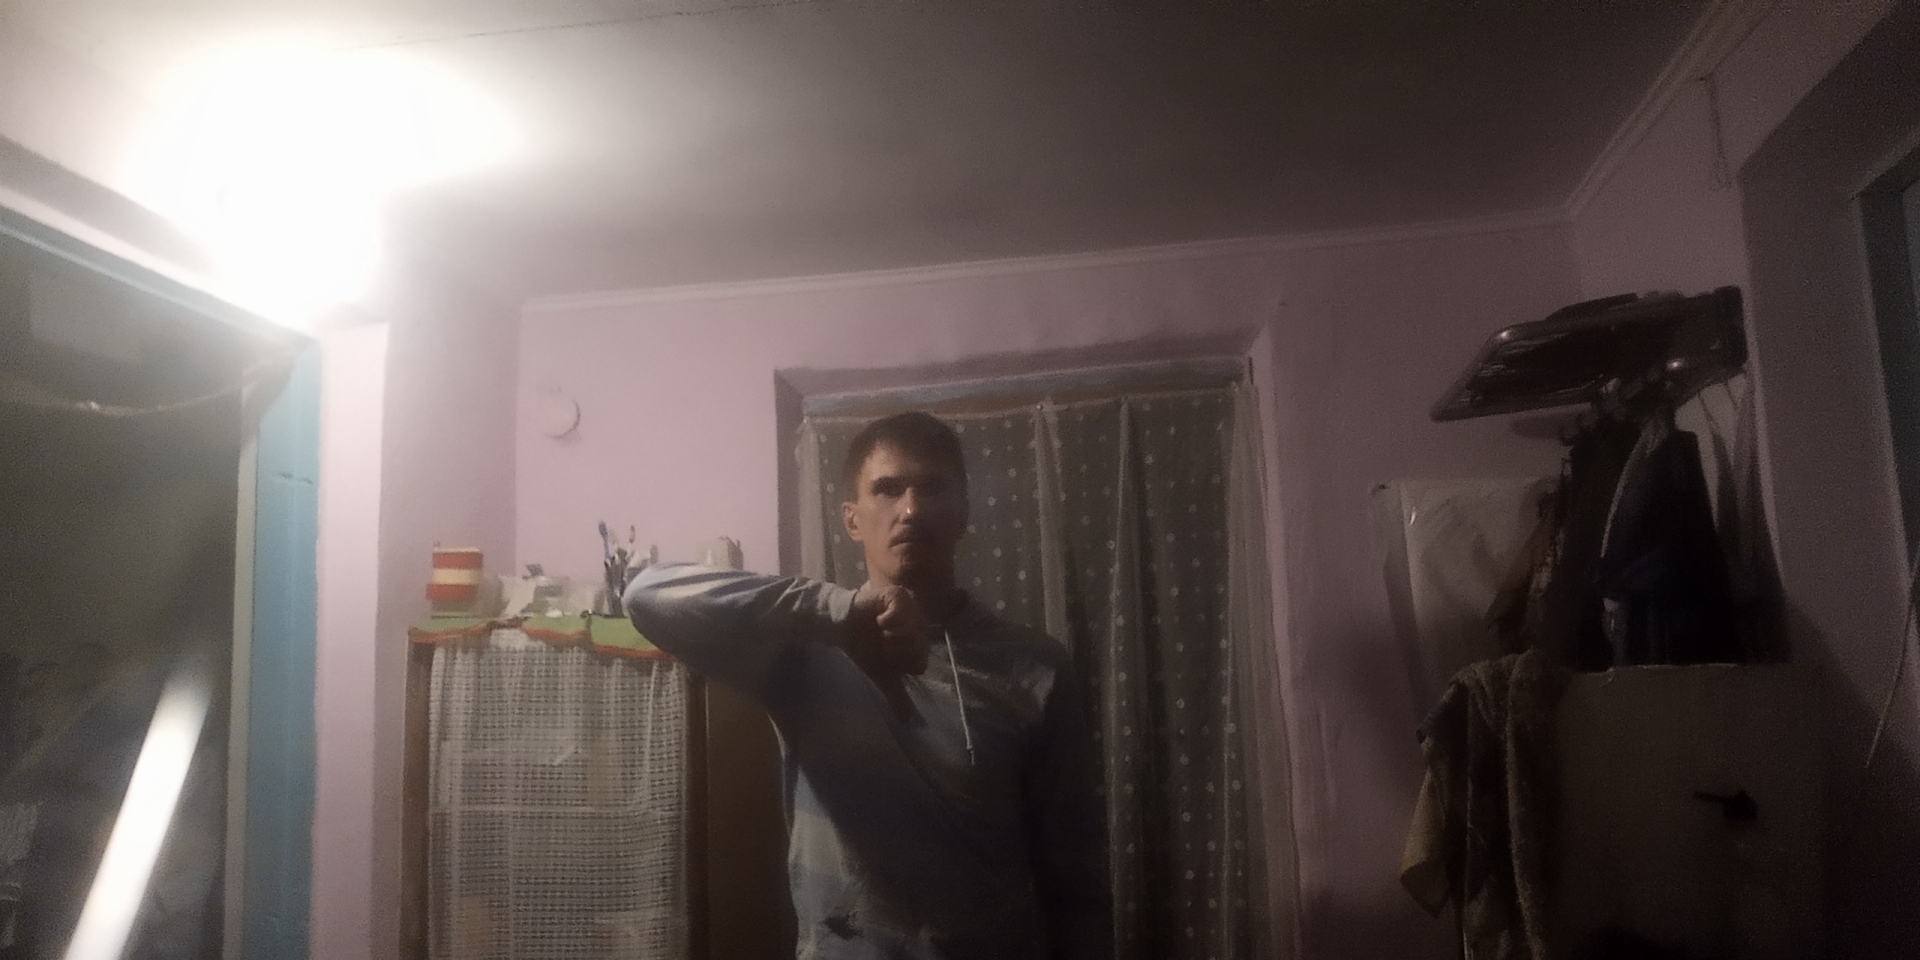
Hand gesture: dislike